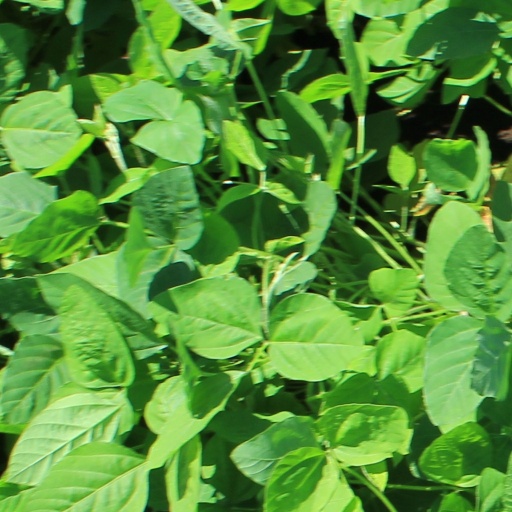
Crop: soybean